Souda Bay

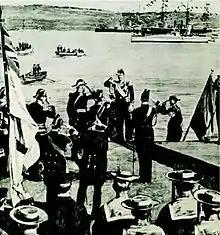
The arrival of the first High Commissioner in 1898

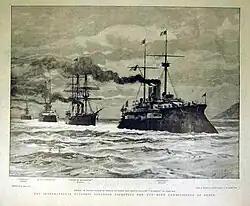
Illustration of units of the International Squadron arriving at Suda Bay, on 21 December 1898. The French protected cruiser "Bugeaud", carrying the High Commissioner, leads the column. She is followed (right to left) by the Russian "Gerzog Edinburgski", the British battleship , and the "Francesco Morosini".

In the period of the semi-independent Cretan State the area attracted international interest, as it offered port facilities to foreign naval vessels enforcing the Cretan autonomy. The first High Commissioner, Prince George of Greece, disembarked at Souda Bay on December 9, 1898. The church of Saint Nicholas was built during this period.